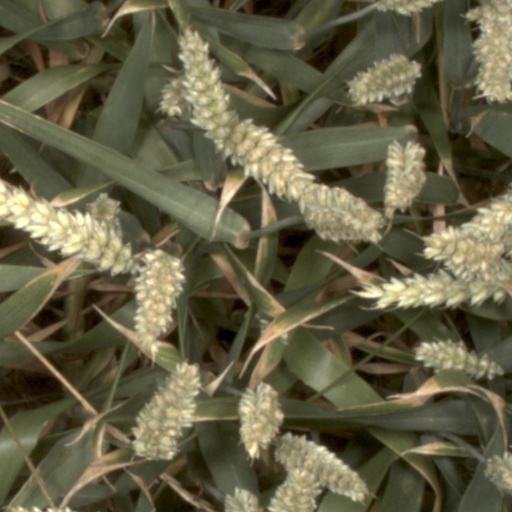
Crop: wheat